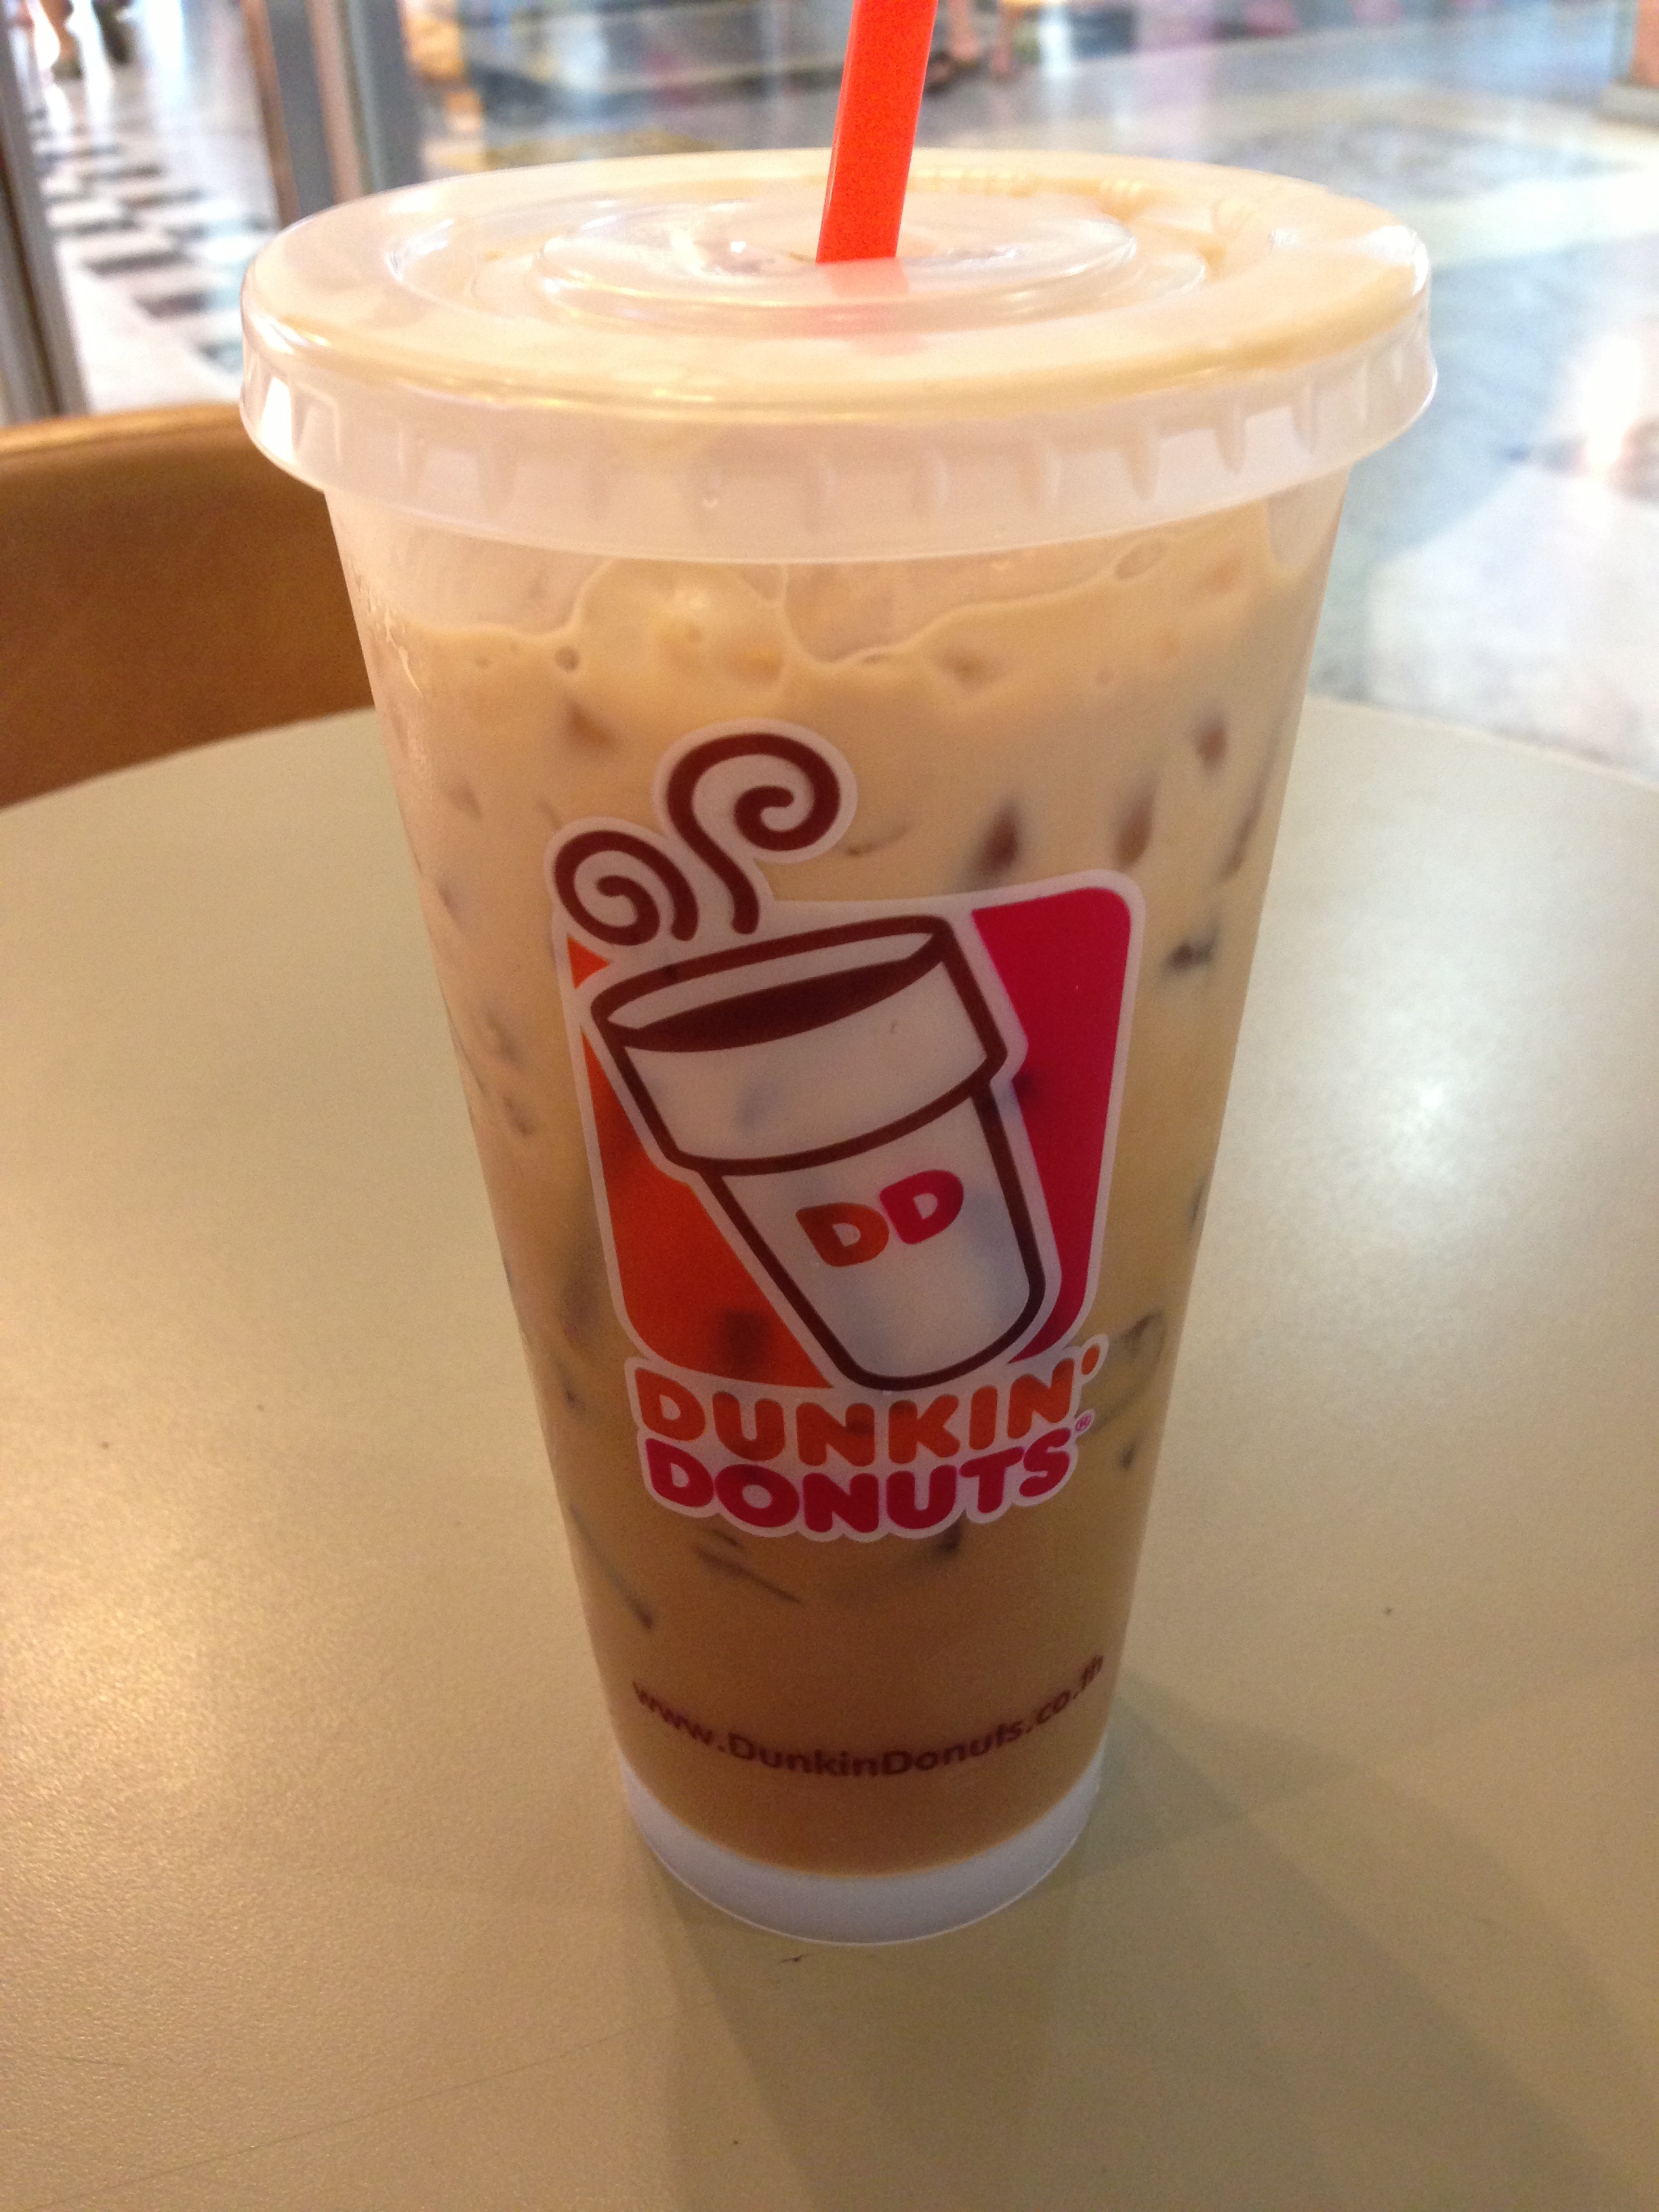
coffee, latte, food, drink, thailand, flavor, milkshake, coffee milk, frapp coffee, ice coffee